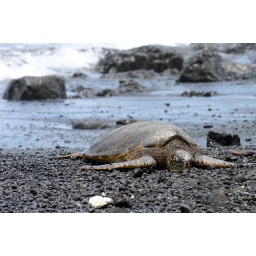
A sea turtle taking a rest on the sand at Black Sand Beach in Hawaii.